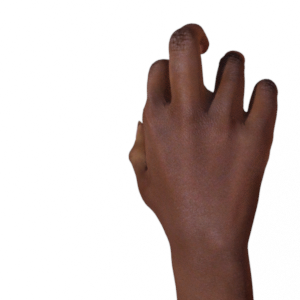
Label: rock